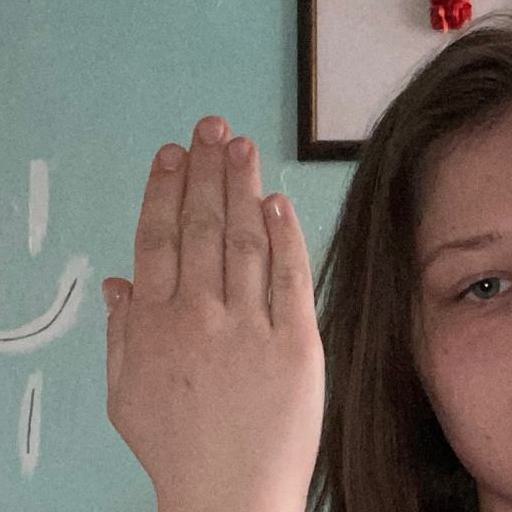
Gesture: stop_inverted